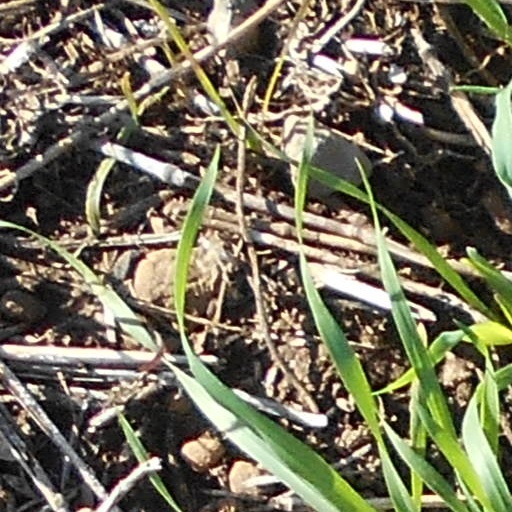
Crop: wheat